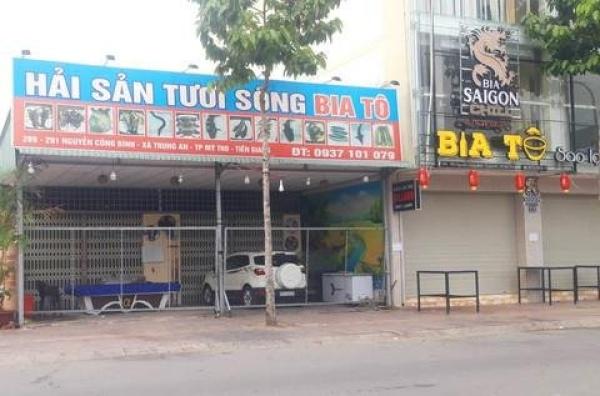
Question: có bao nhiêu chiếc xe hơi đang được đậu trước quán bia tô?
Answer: có một chiếc xe hơi đang đậu trước quán